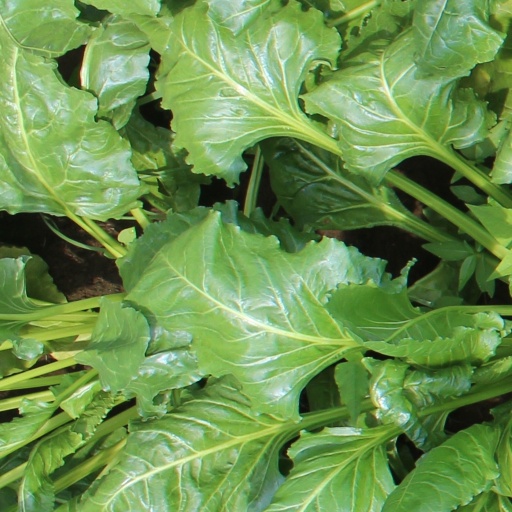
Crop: sugar beet